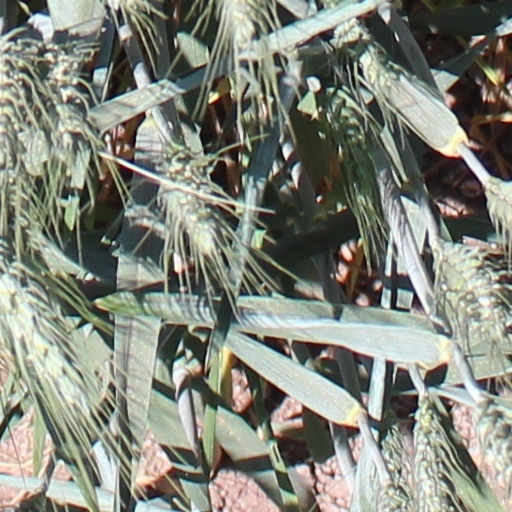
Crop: wheat